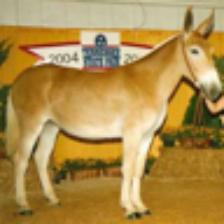
Label: NonHuman